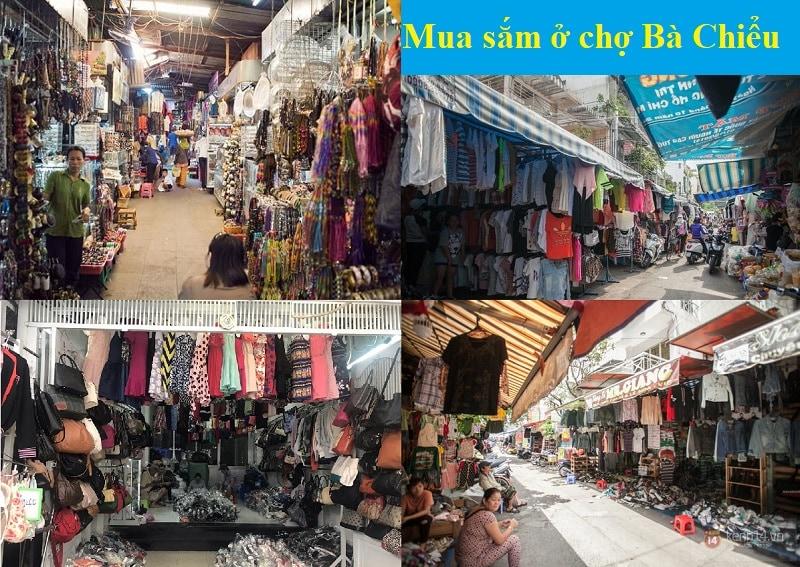
các gian hàng này bày bán các loại quần áo